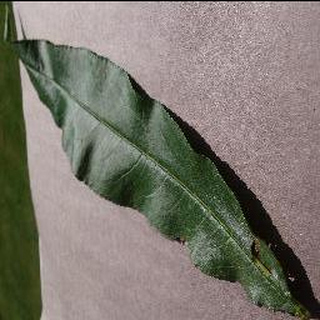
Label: healthy_peach